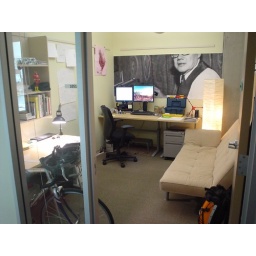
sweet rasterbation of this guy with this typewriter. The couch and the lamp was donated by Michael Shilman.